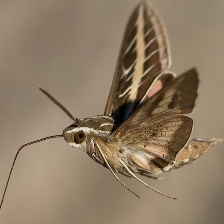
Species: WHITE LINED SPHINX MOTH